Chain catshark

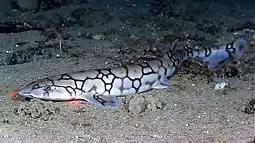
"Scyliorhinus retifer" resting at the bottom in the Gulf of Mexico

The catshark spends the daytime resting at the bottom, usually in contact with certain structures. It has been observed with large burrowing cerianthid anemone tubes and boulders. The bottom rubble is thought to be used as a camouflage with the shark's spotted surface. Adult sharks tend to prefer rough bottoms, creating a difficulty for trawl sampling, while the immature forms are found near smoother regions. The chain catshark has been known to feed on squid, bony fish, polychaetes and crustaceans. In aquaria, they are relatively motionless, spending the day resting on the bottom, but during the night and when fed they are very active.